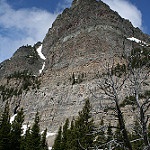
Scene: Outdoor